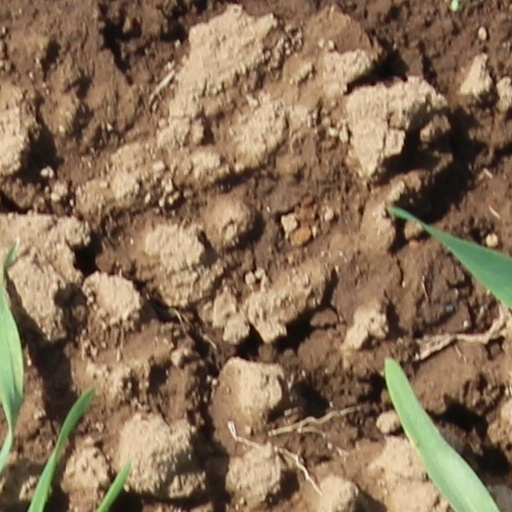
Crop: wheat